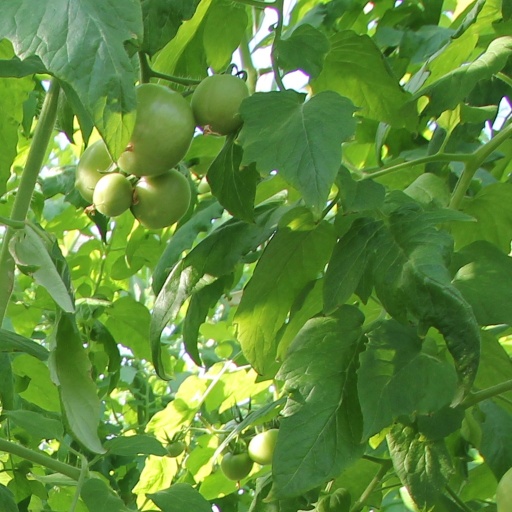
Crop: tomato